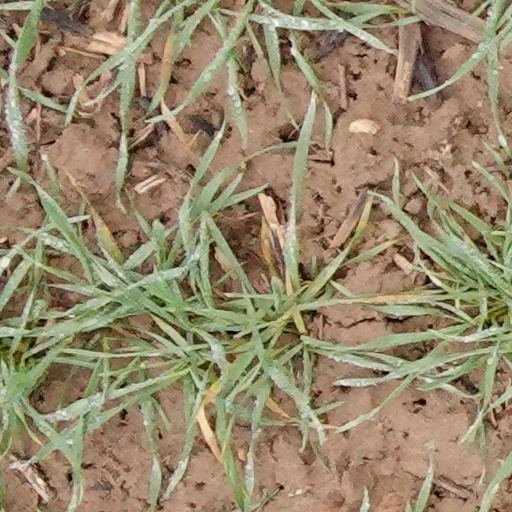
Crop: wheat